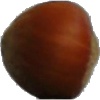
Label: Nut Forest 1